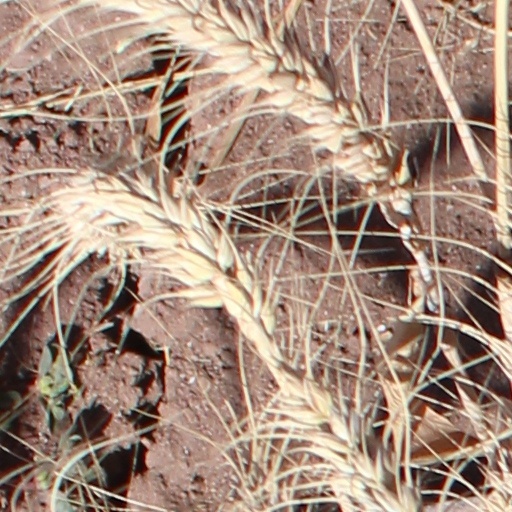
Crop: wheat